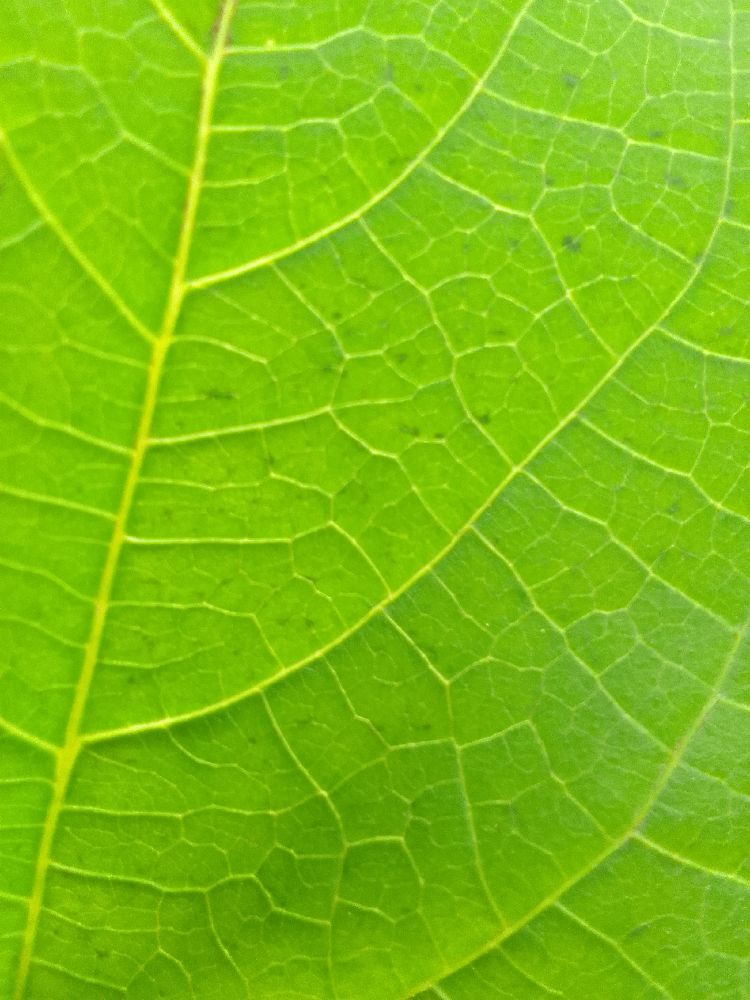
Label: healthy